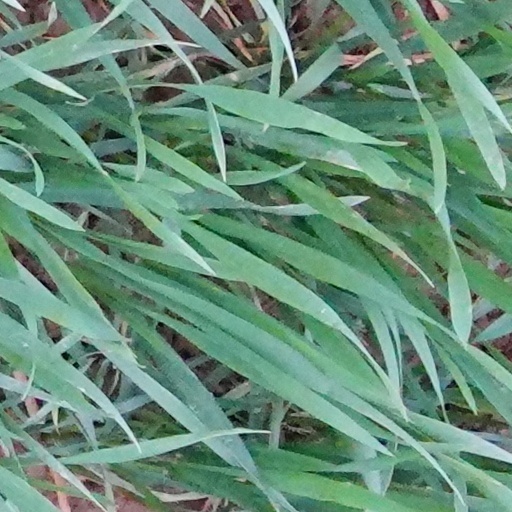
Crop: wheat